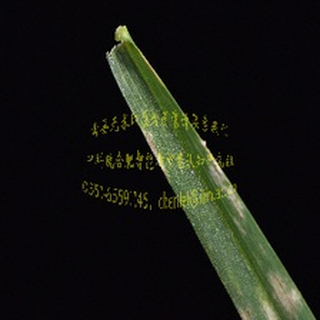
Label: wheat_mildew